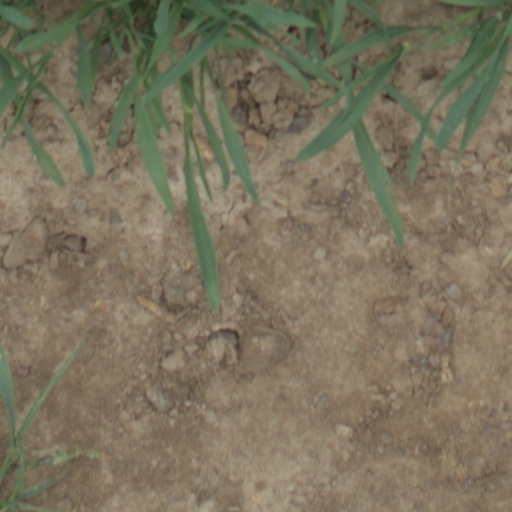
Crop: wheat